Cymbeline

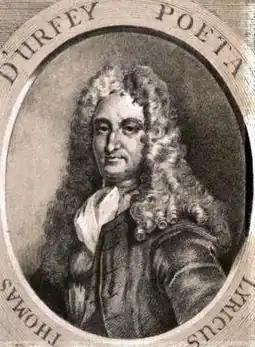
Image of Thomas D'Urfey, who adapted Shakespeare's "Cymbeline" in 1682.

The play entered the Romantic era with John Philip Kemble's company in 1801. Kemble's productions made use of lavish spectacle and scenery; one critic noted that during the bedroom scene, the bed was so large that Iachimo all but needed a ladder to view Imogen in her sleep. Kemble added a dance to Cloten's comic wooing of Imogen. In 1827, his brother Charles mounted an antiquarian production at Covent Garden; it featured costumes designed after the descriptions of the ancient British by such writers as Julius Caesar and Diodorus Siculus.